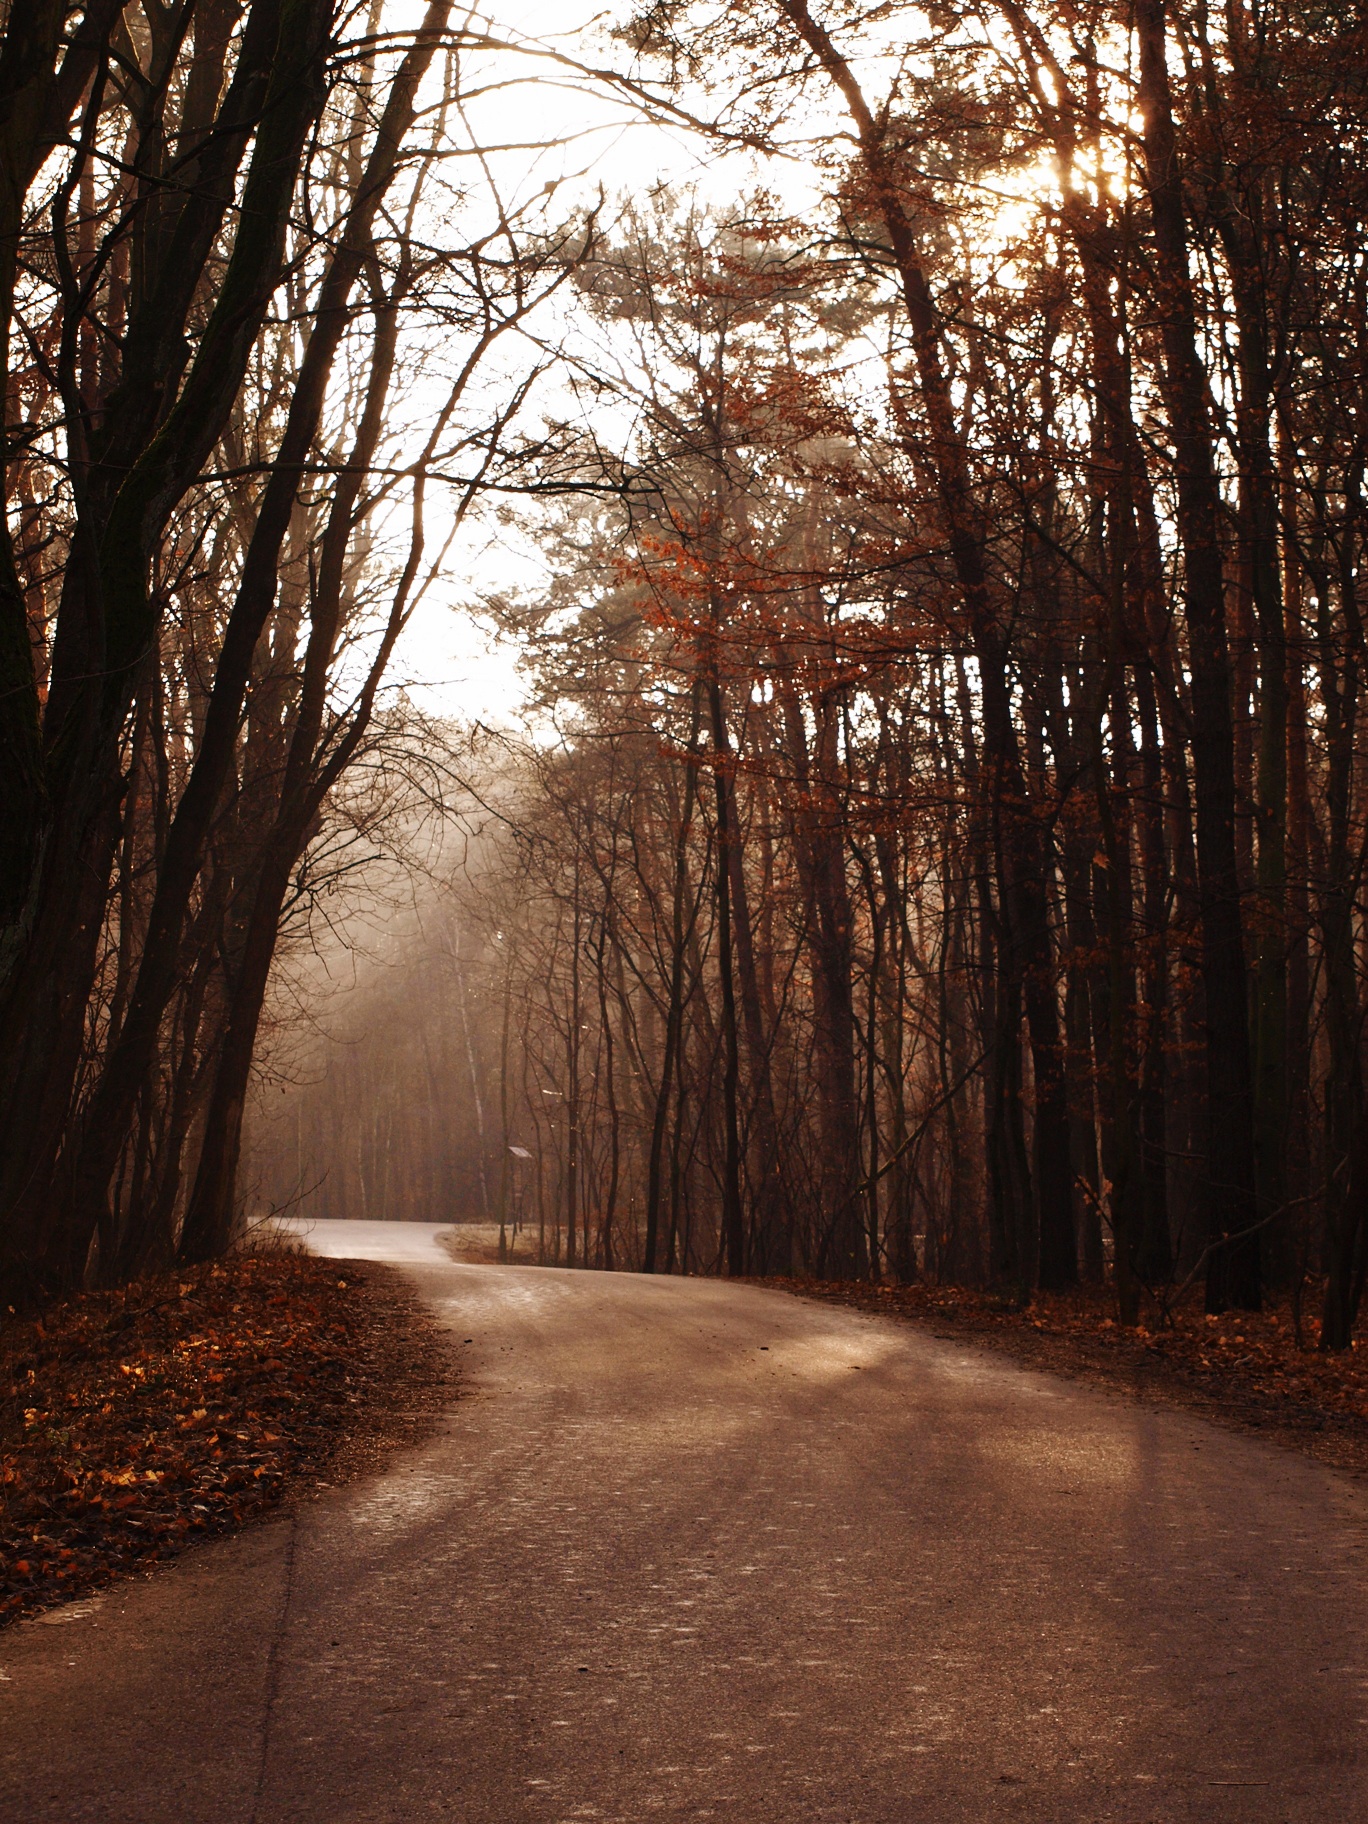
landscape, tree, nature, forest, grass, branch, snow, winter, light, plant, fog, mist, sunlight, morning, leaf, dawn, evening, autumn, weather, darkness, season, woodland, habitat, rural area, natural environment, atmospheric phenomenon, woody plant